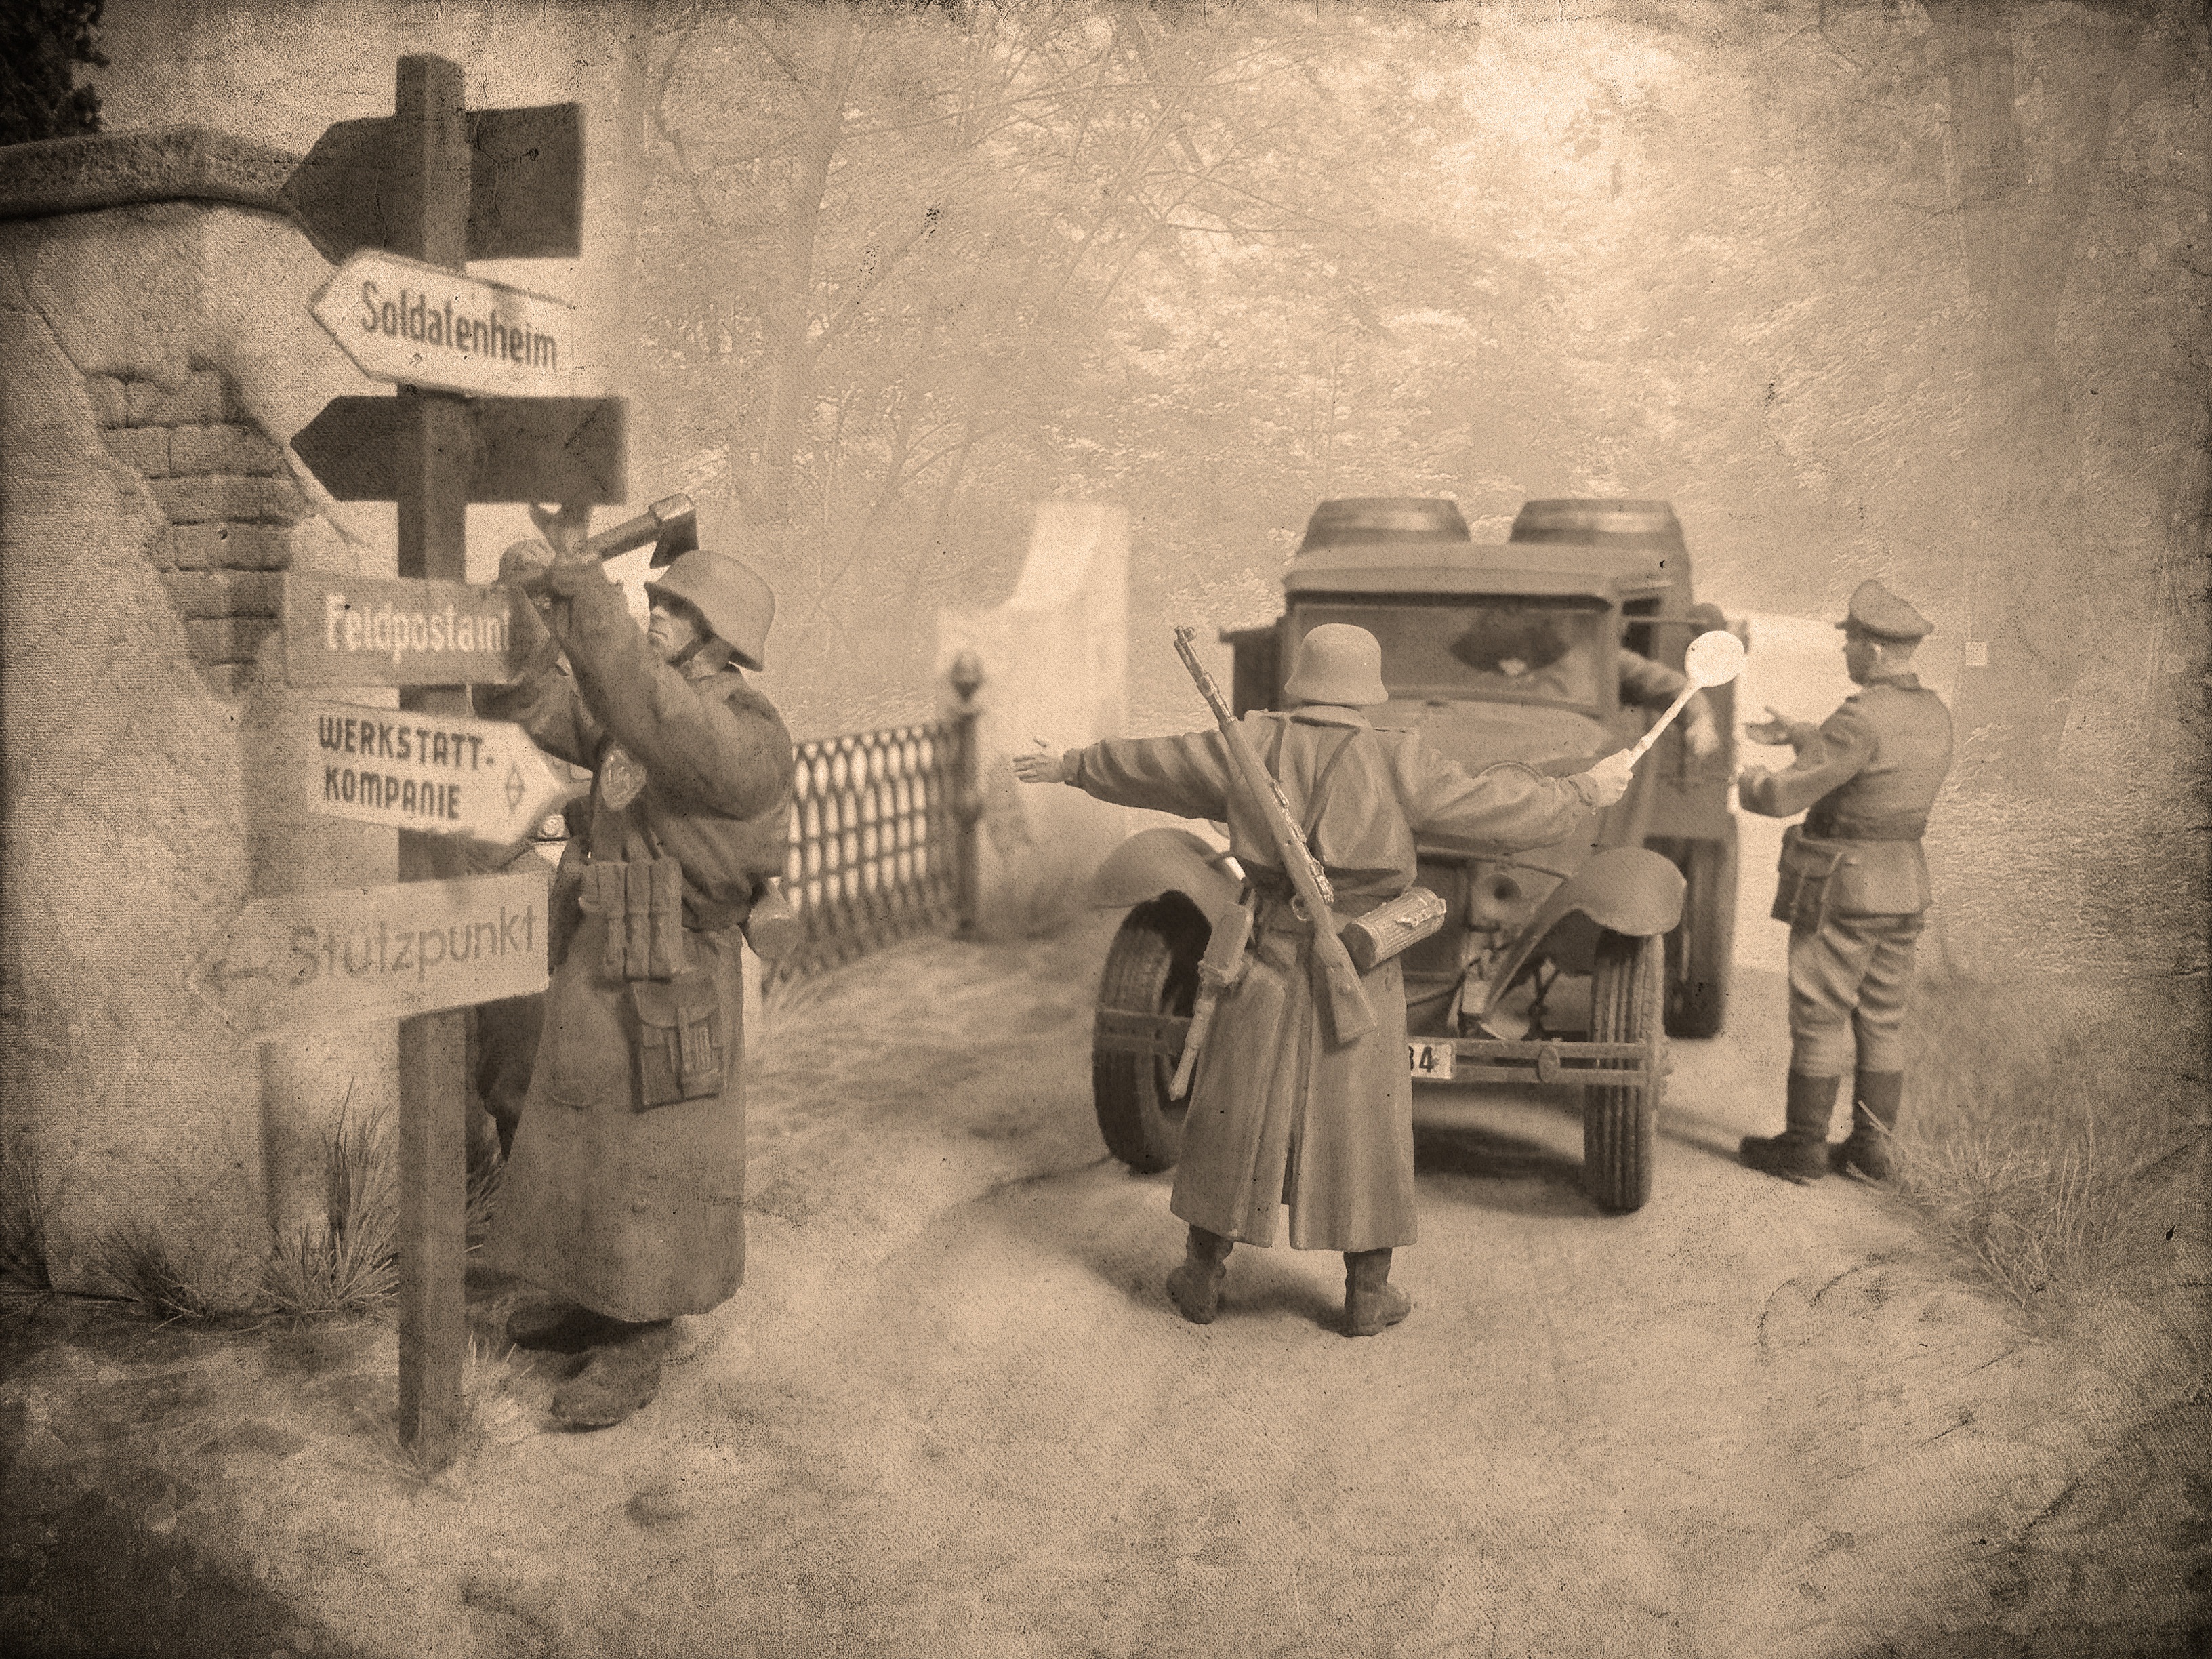
black and white, group, photography, tea, military, truck, monochrome, photograph, history, image, german, checkpoint, world war ii, automatically, monochrome photography, ancient history